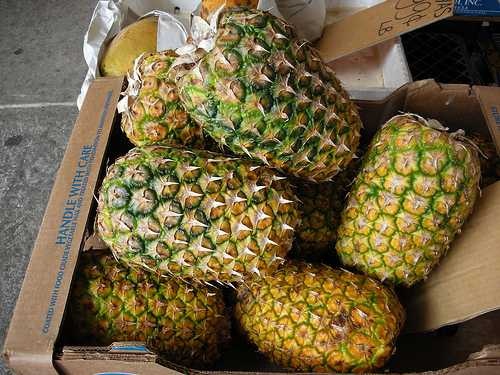
Label: Pineapple